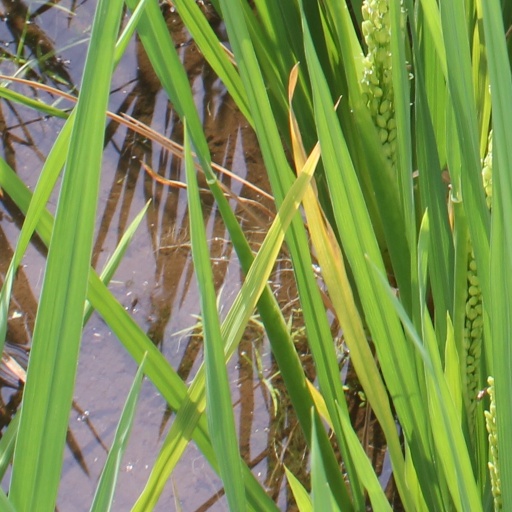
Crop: rice